Russian Navy

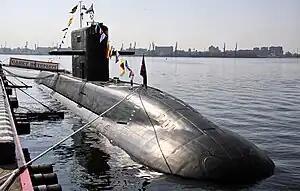
Lada-class diesel-electric submarine "Sankt Petersburg"

Russia's military budget expanded from 1998 until 2015, but economic problems including a sharp decline in oil prices led to budget cuts in 2016. Higher expenditure led to an increase in numbers of ships under construction, initially focusing on submarines, such as the conventional "Petersburg" ("Lada")-class and nuclear "Severodvinsk" ("Yasen")-class. Some older vessels have been refitted as well. "Jane's Fighting Ships" commented in 2004 that the construction programme was too focused on Cold War scenarios, given the submarine emphasis.